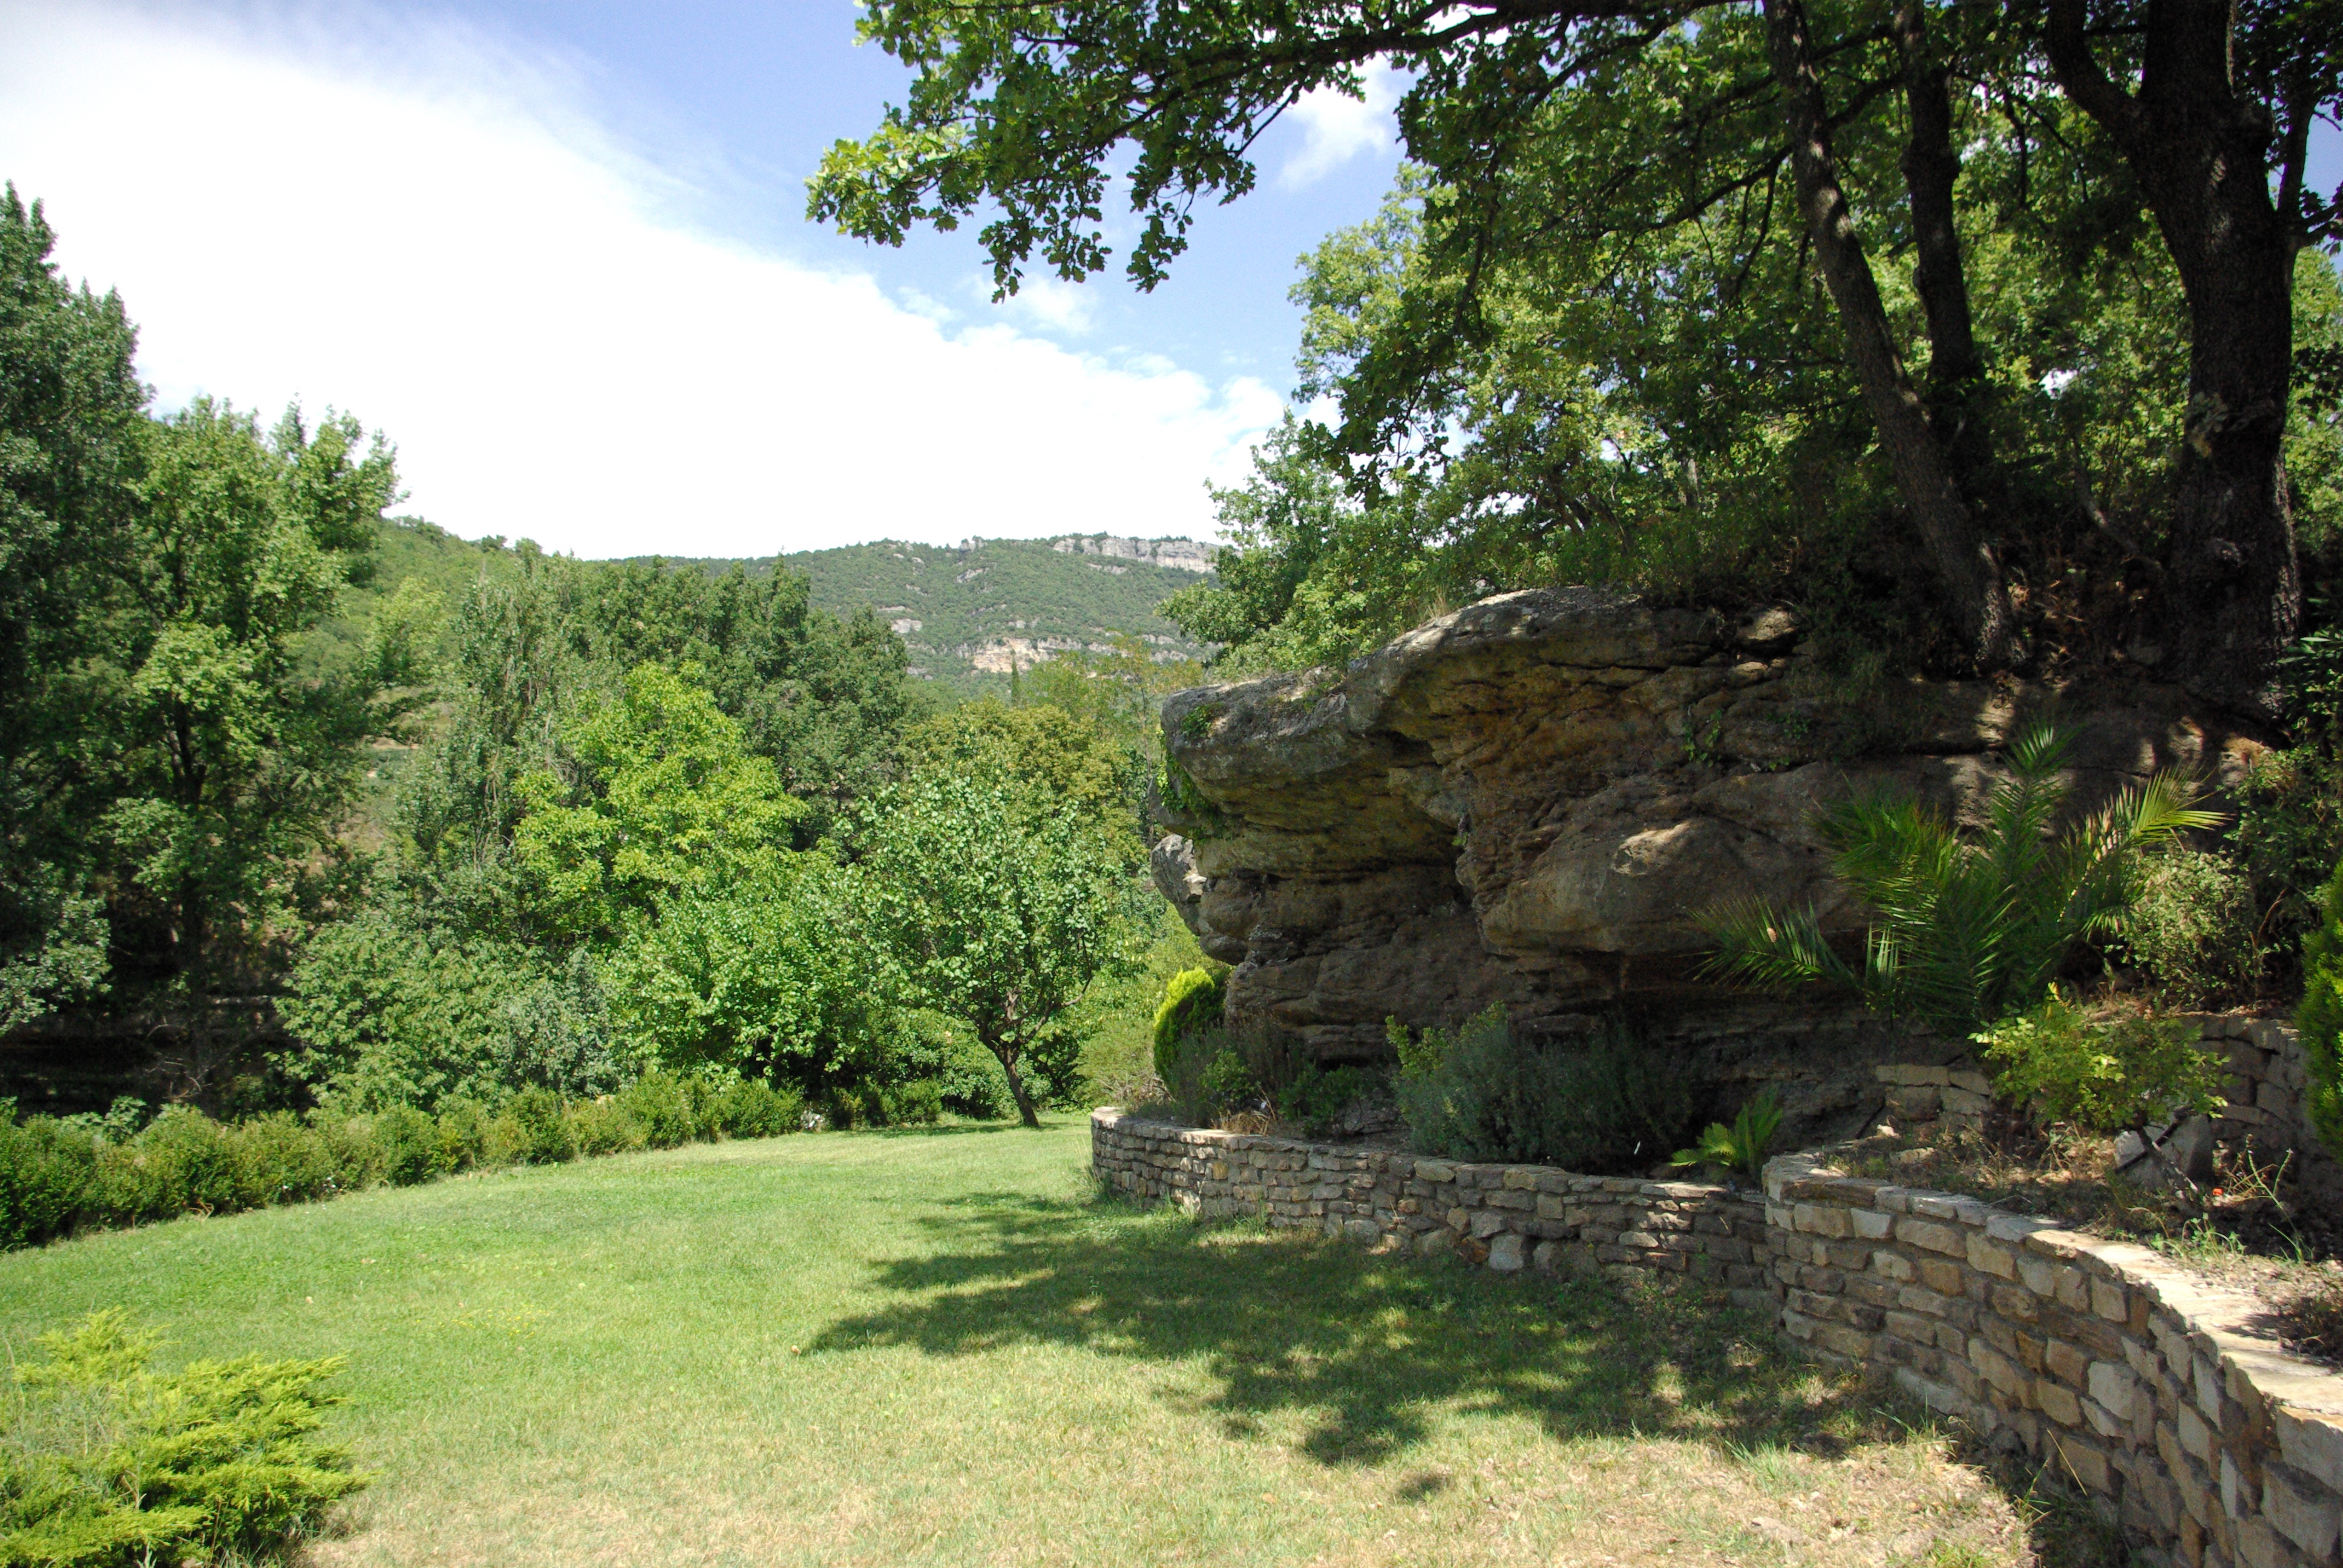
landscape, nature, grass, mountain, field, lawn, green, jungle, garden, trees, vegetation, promenade, botanical garden, estate, woodland, ecosystem, biome